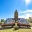
Label: ambulance